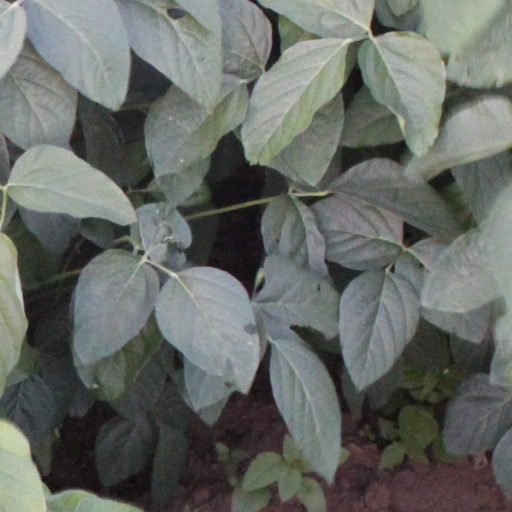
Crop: soybean